Astoria, Queens

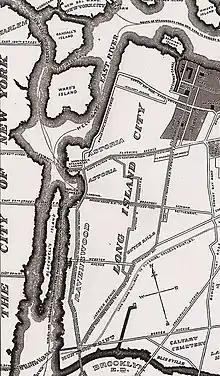
Detail of 1896 map of Long Island City, showing Astoria and Ravenswood, from the Greater Astoria Historical Society

Astoria and several other surrounding villages, including Steinway, were incorporated into Long Island City in 1870. Long Island City remained an independent municipality until it was incorporated into the City of Greater New York in 1898. The area's farms were turned into housing tracts and street grids to accommodate the growing number of residents.